Argel Fuchs

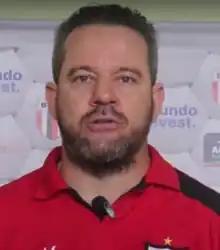
Argel as head coach of Botafogo-SP in 2021

Argélico Fuchs (born Argélico Fucks; 4 September 1974) is a Brazilian former professional footballer who played as a central defender, currently a head coach.